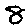
Label: 8